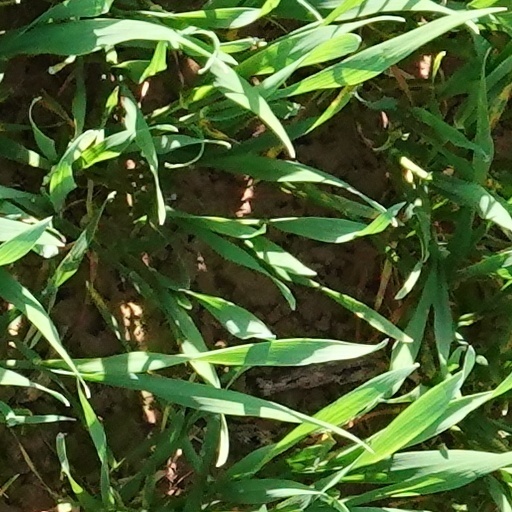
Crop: wheat